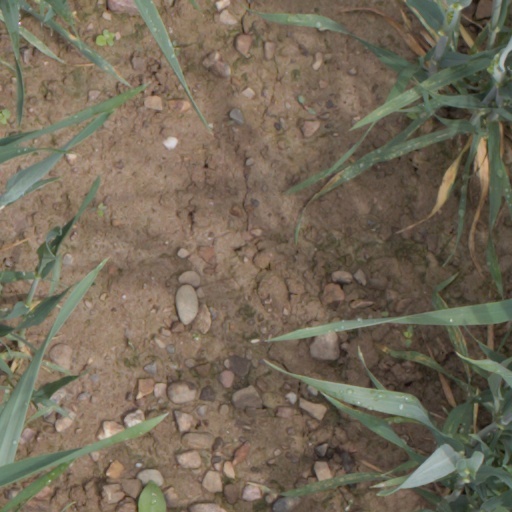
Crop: wheat